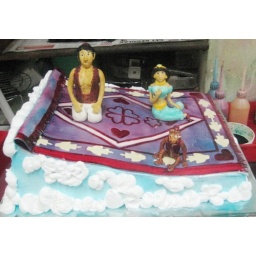
Alladin, Jasmin & Abu on Carpet cake over cloud